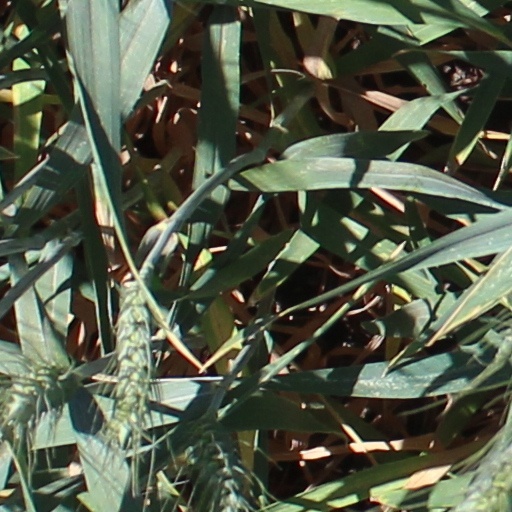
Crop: wheat